Chester Creek

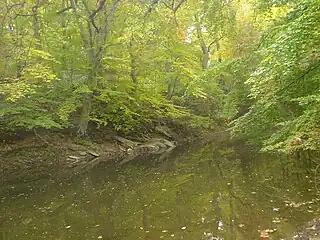
Chester Creek near Upland, Pennsylvania

Chester Creek is a tributary of the Delaware River in Delaware County, Pennsylvania, in the United States.